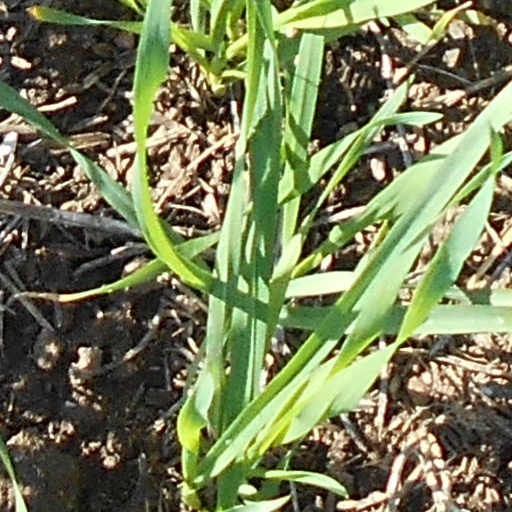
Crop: wheat